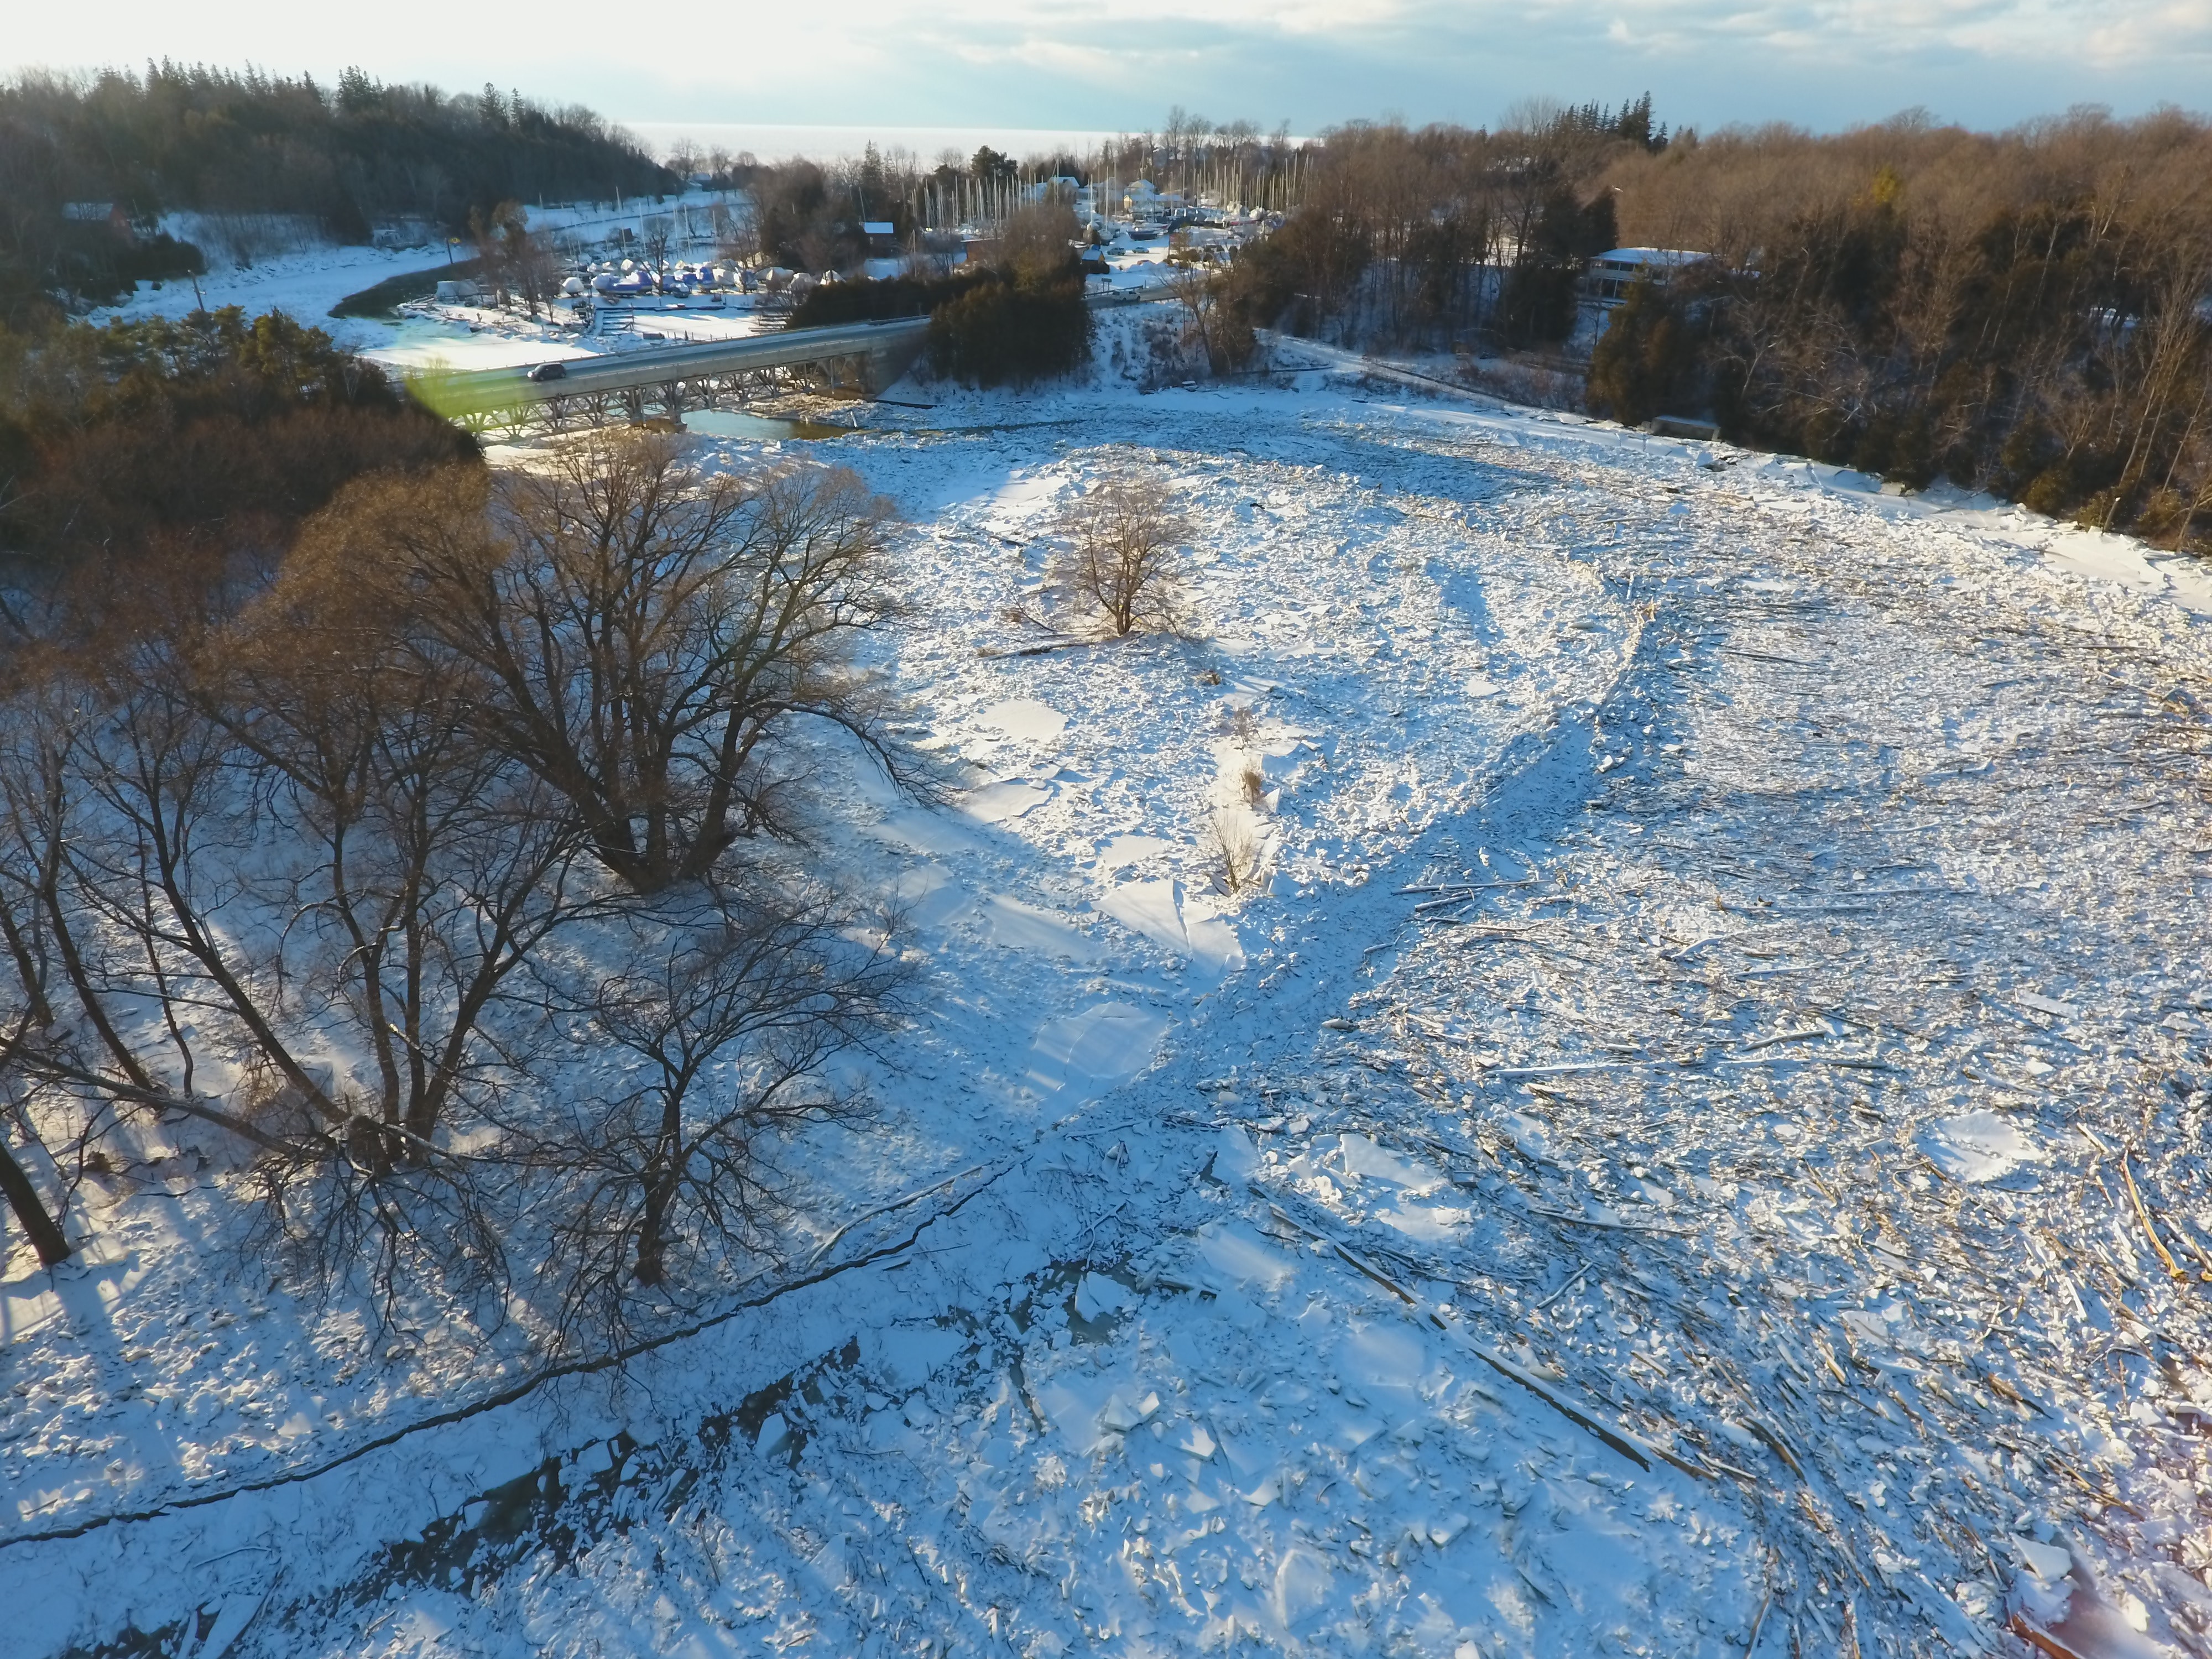
winter, water, water resources, sky, natural landscape, river, freezing, snow, reflection, tree, watercourse, ice, aerial photography, geological phenomenon, geology, cloud, mountain, landscape, sunlight, floodplain, bank, hill, state park